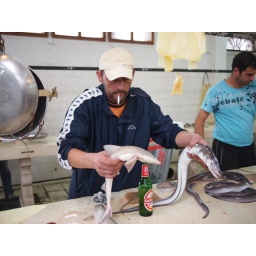
fish market in Split